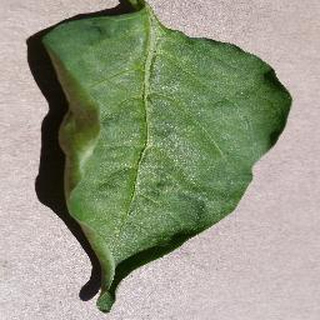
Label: healthy_bell_pepper